The Voyage that Shook the World

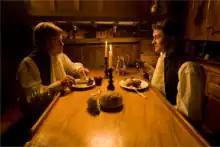
A scene from the documentary. The actor portraying Charles Darwin as a young man is on the right.

The Voyage That Shook The World is a 2009 dramatised documentary film commissioned by Creation Ministries International, a Christian Young Earth creationist organisation, and produced by Fathom Media. It was released to mark the 200th anniversary of Charles Darwin's birth and the 150th anniversary of the publication of his seminal work "On the Origin of Species".